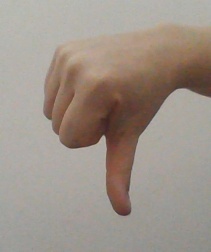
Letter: waw